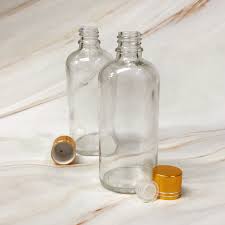
Waste category: glass